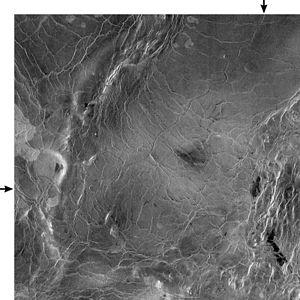
Baltis Vallis est une vallée sinueuse particulièrement longue située sur la planète Vénus par 37,36° N et 161,4° E.